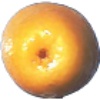
Label: Kumquats 1